Drew Willy

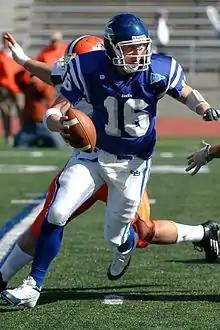
Willy during his tenure at Buffalo

At the University at Buffalo, Willy started each of his four seasons, including eight games as a true freshman. In 2008, he took Buffalo to their first MAC Championship Game, where they upset heavily favored and previously undefeated Ball State Cardinals led by Nate Davis. Prior to the 2009 NFL draft, he was invited to the 2009 NFL Combine and was considered a potential late-round draft choice.